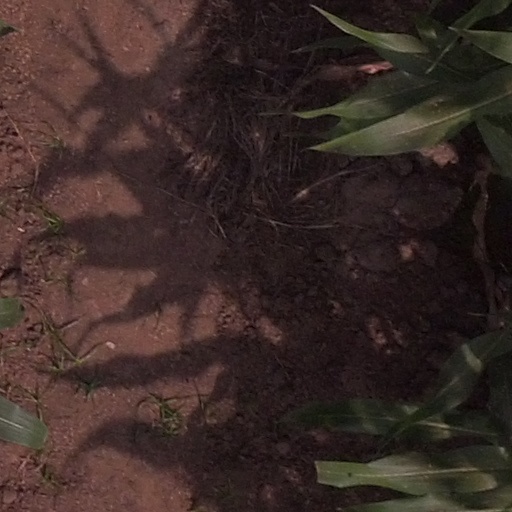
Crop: maize; corn